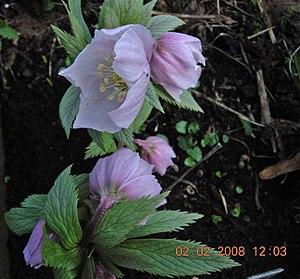
Helleborus thibetanus en culture
Helleborus thibetanus, l'Hellébore tibétain, est une plante herbacée vivace de la famille des Ranunculaceae, originaire du Sud-Ouest de la Chine. Elle croît dans les forêts de montagne au dessus de 1 100 m. Actuellement, l’espèce est devenue rare à l’état naturel.
Helleborus est un genre de plantes de la famille des Ranunculaceae. En français, le nom vulgaire associé est hellébore, qui peut être aussi orthographié ellébore.